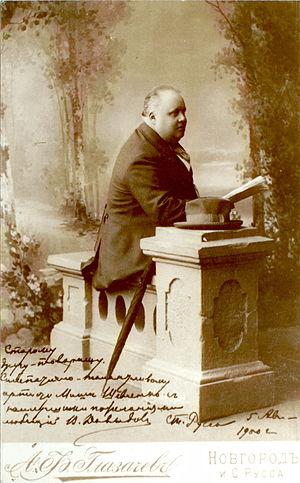
Vladimir Nikolaïevitch Davydov, né Ivan Nikolaïevitch Gorelov le 7 janvier 1849 à Novomirgorod et mort le 23 juin 1925 à Moscou, est un acteur de théâtre russe.